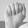
ASL letter: A